Victoria Street, East Sydney

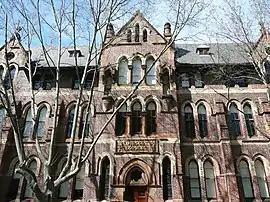
St Vincent's College, Potts Point

Victoria Street is a suburban street located in the inner eastern suburbs of Sydney, in the City of Sydney local government area of New South Wales, Australia. From south to north, Victoria Street goes through the suburbs of Darlinghurst, Potts Point and the locality of Kings Cross. It is in length. In the section in Darlinghurst, the street is one-way, from north to south only.